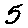
Label: 5